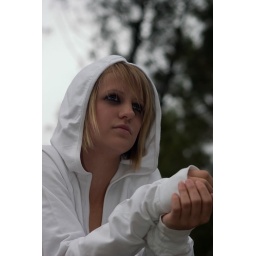
sitting in the forest